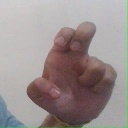
अक्षर: अ